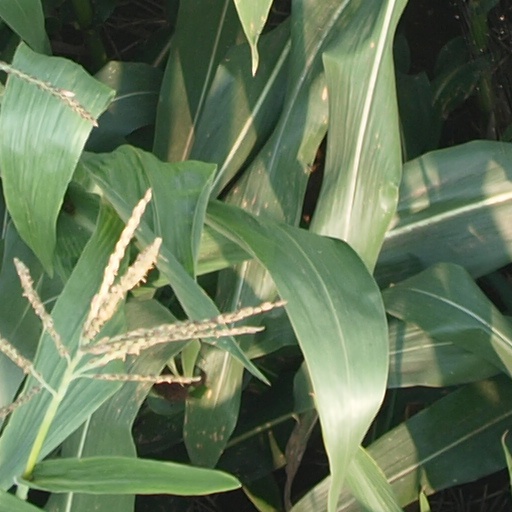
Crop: maize; corn